Northern Moravia witch trials

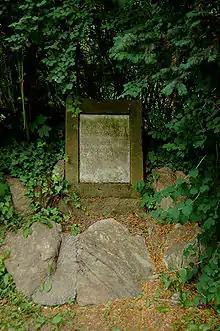
Memorial to Christoph Lautner, a victim of the trials. The memorial is situated in Mohelnice, in the place where he was executed.

Northern Moravia witch trials, also known as "Boblig witch trials" was a series of witch trials which occurred in the Jeseník (Freiwaldau) and Šumperk (Mährisch Schönberg) area in the present-day Czech Republic, between 1622 and 1696. They are among the largest and most well known Czech witch trials.